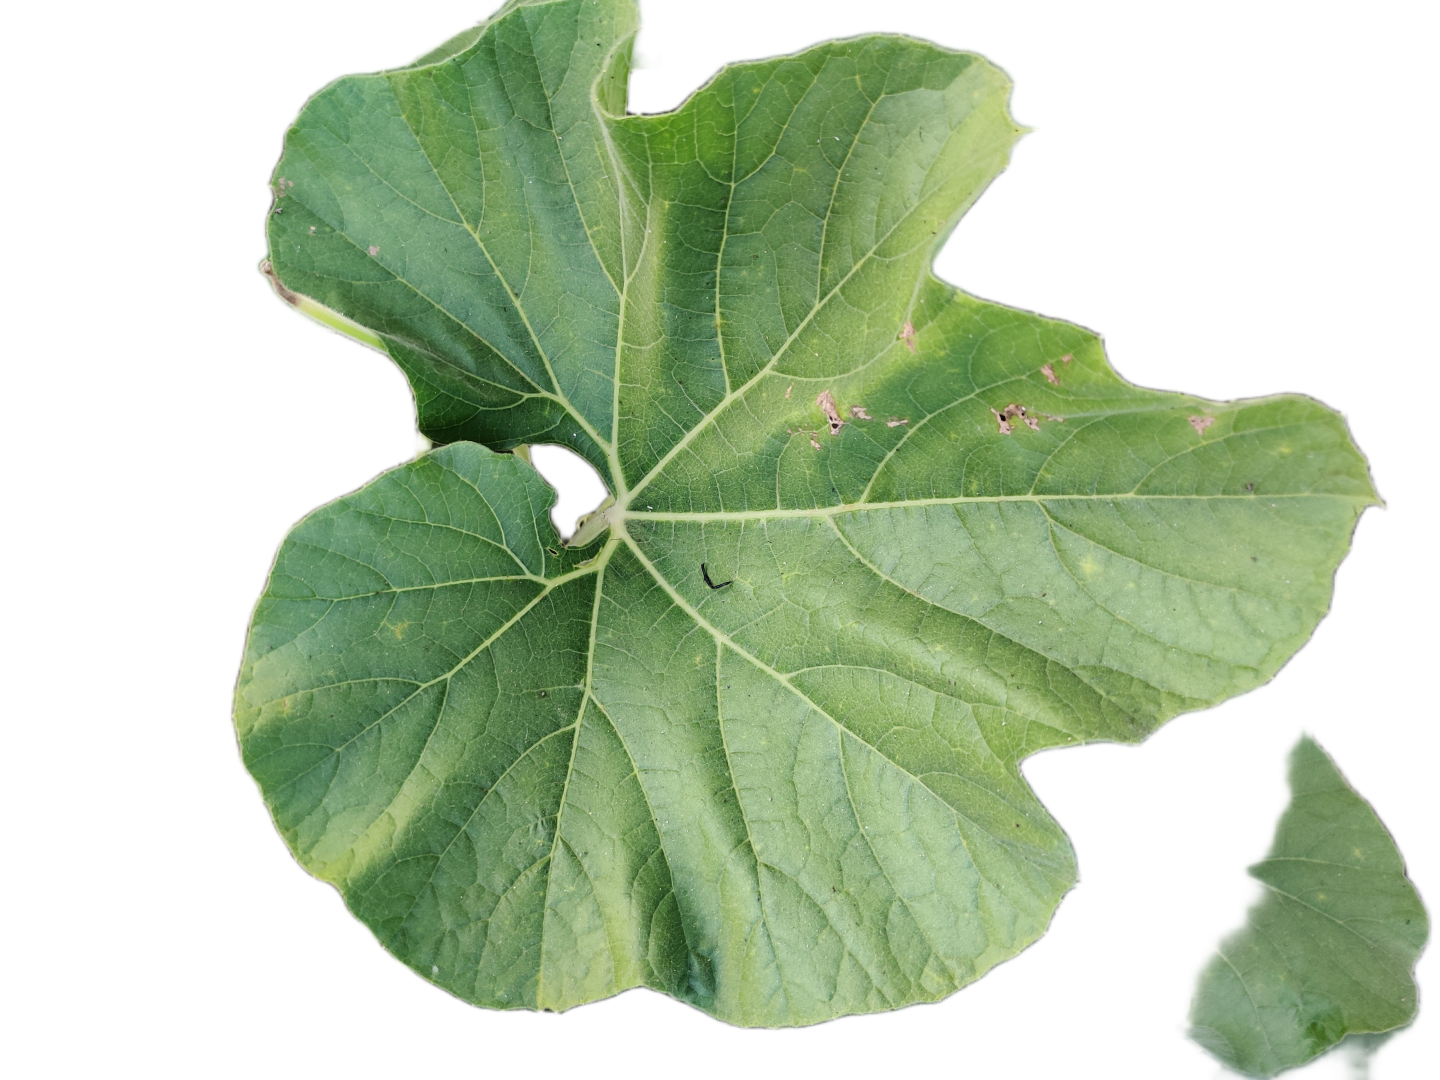
Crop: Bottle Gourd
Label: Fungal_Damage_Leaf